Albaicín

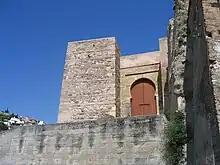
Puerta Monaita (formerly Bāb al-Unaydar), one of the 11th-century Zirid gates in the Albaicin

At the beginning of the 11th century, the area became dominated by the Zirids, a Sanhaja Berber group and offshoot of the Zirids who ruled parts of North Africa. When the Caliphate of Cordoba collapsed after 1009, the Zirid leader Zawi ben Ziri established an independent kingdom for himself, the Taifa of Granada. Rather than settling at "Madīnat Ilbīra", Zawi ben Ziri settled in the more defensible position of "Gharnāṭa" (Granada) instead. In a short time this town was transformed into one of the most important cities of al-Andalus.